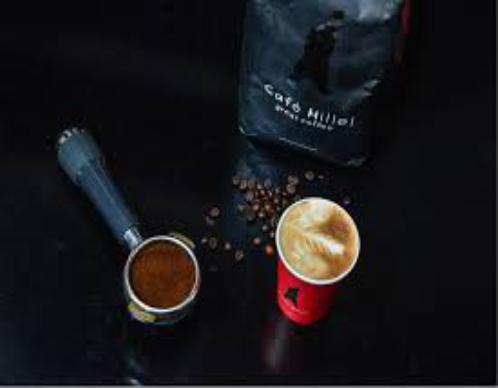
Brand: Cafe Hillel
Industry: Food